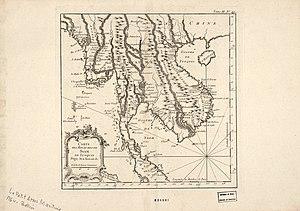
On appelle guerres anglo-birmanes les trois conflits qui, en 1824–26, en 1852 et en 1885, ont opposé la Birmanie aux forces britanniques établies en Inde. D'abord menées pour des raisons d'hégémonie régionale, elles ont, dès la seconde, pris le caractère de guerres coloniales et se sont conclues par la fin de la monarchie locale et l'occupation totale du pays qui sera annexé à l'Empire des Indes. En 1826, les Britanniques s'emparent des zones côtières, en 1852 de tout le Sud, en 1885 de toute la partie restante.